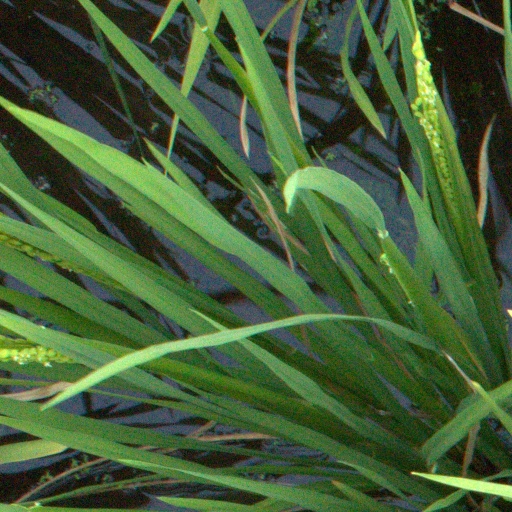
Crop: rice